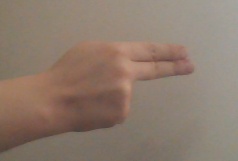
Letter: ain